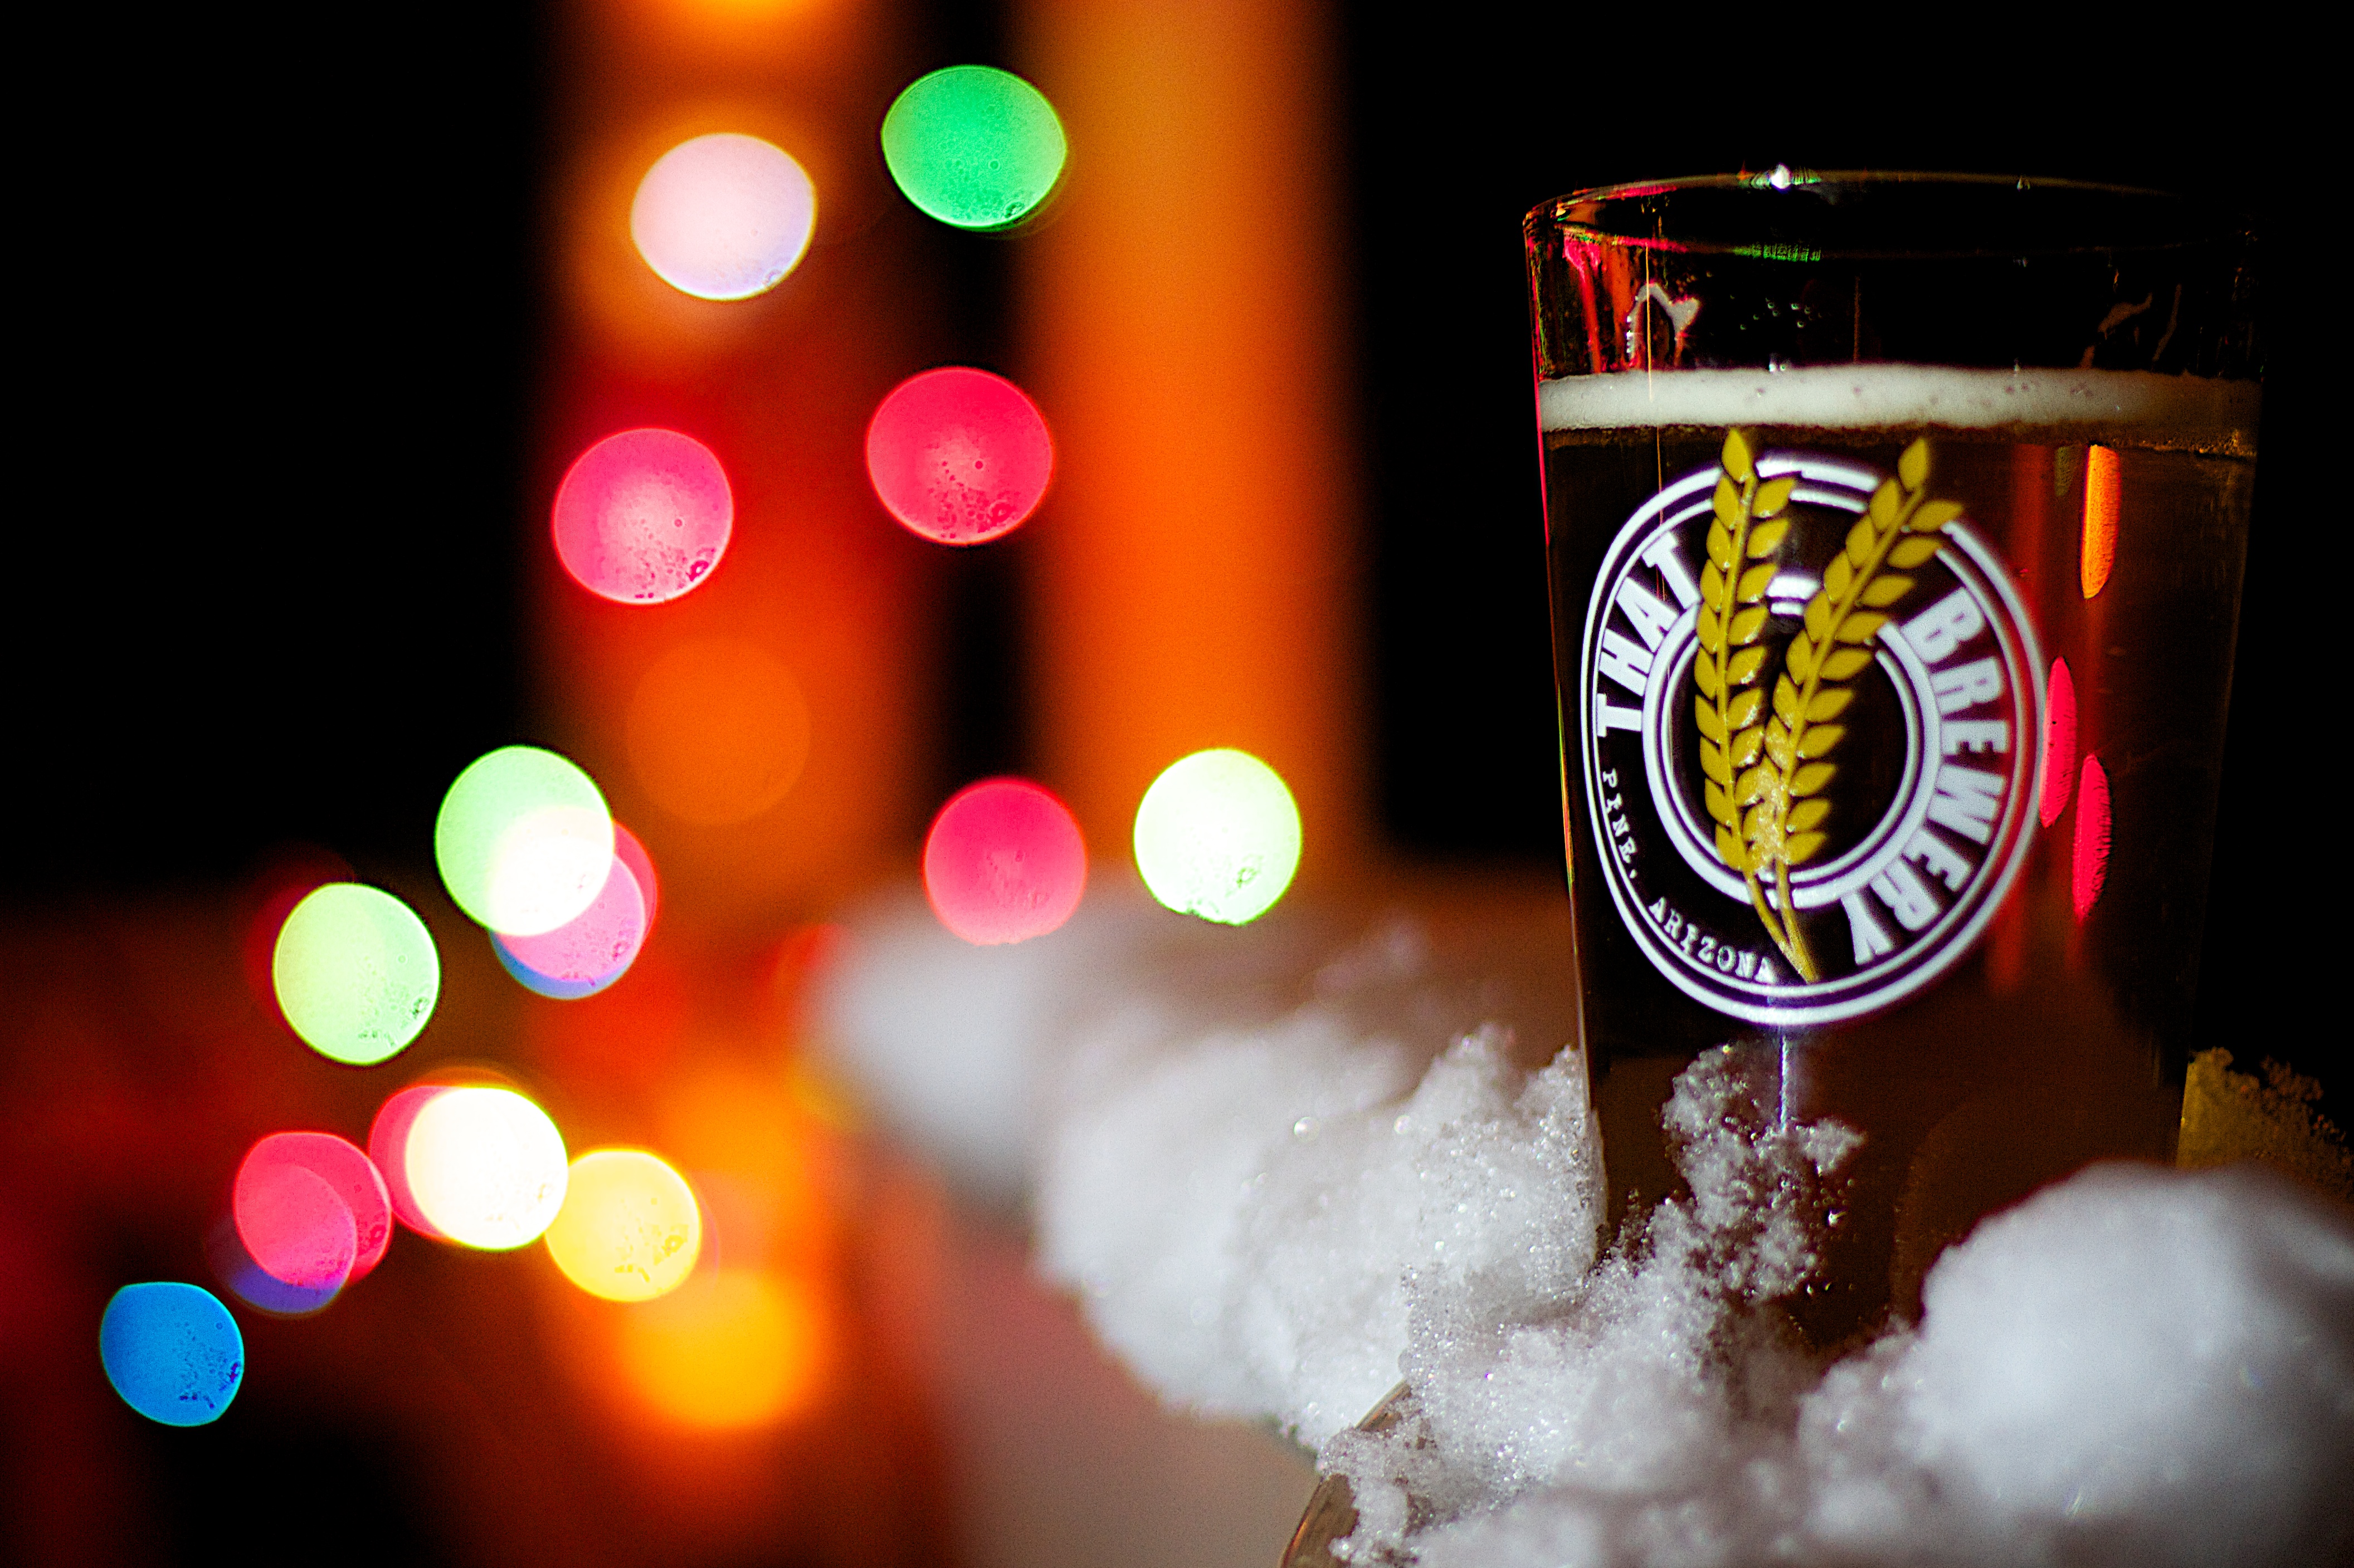
light, bokeh, night, red, color, drink, christmas, lighting, christmas decoration, alcoholic beverage